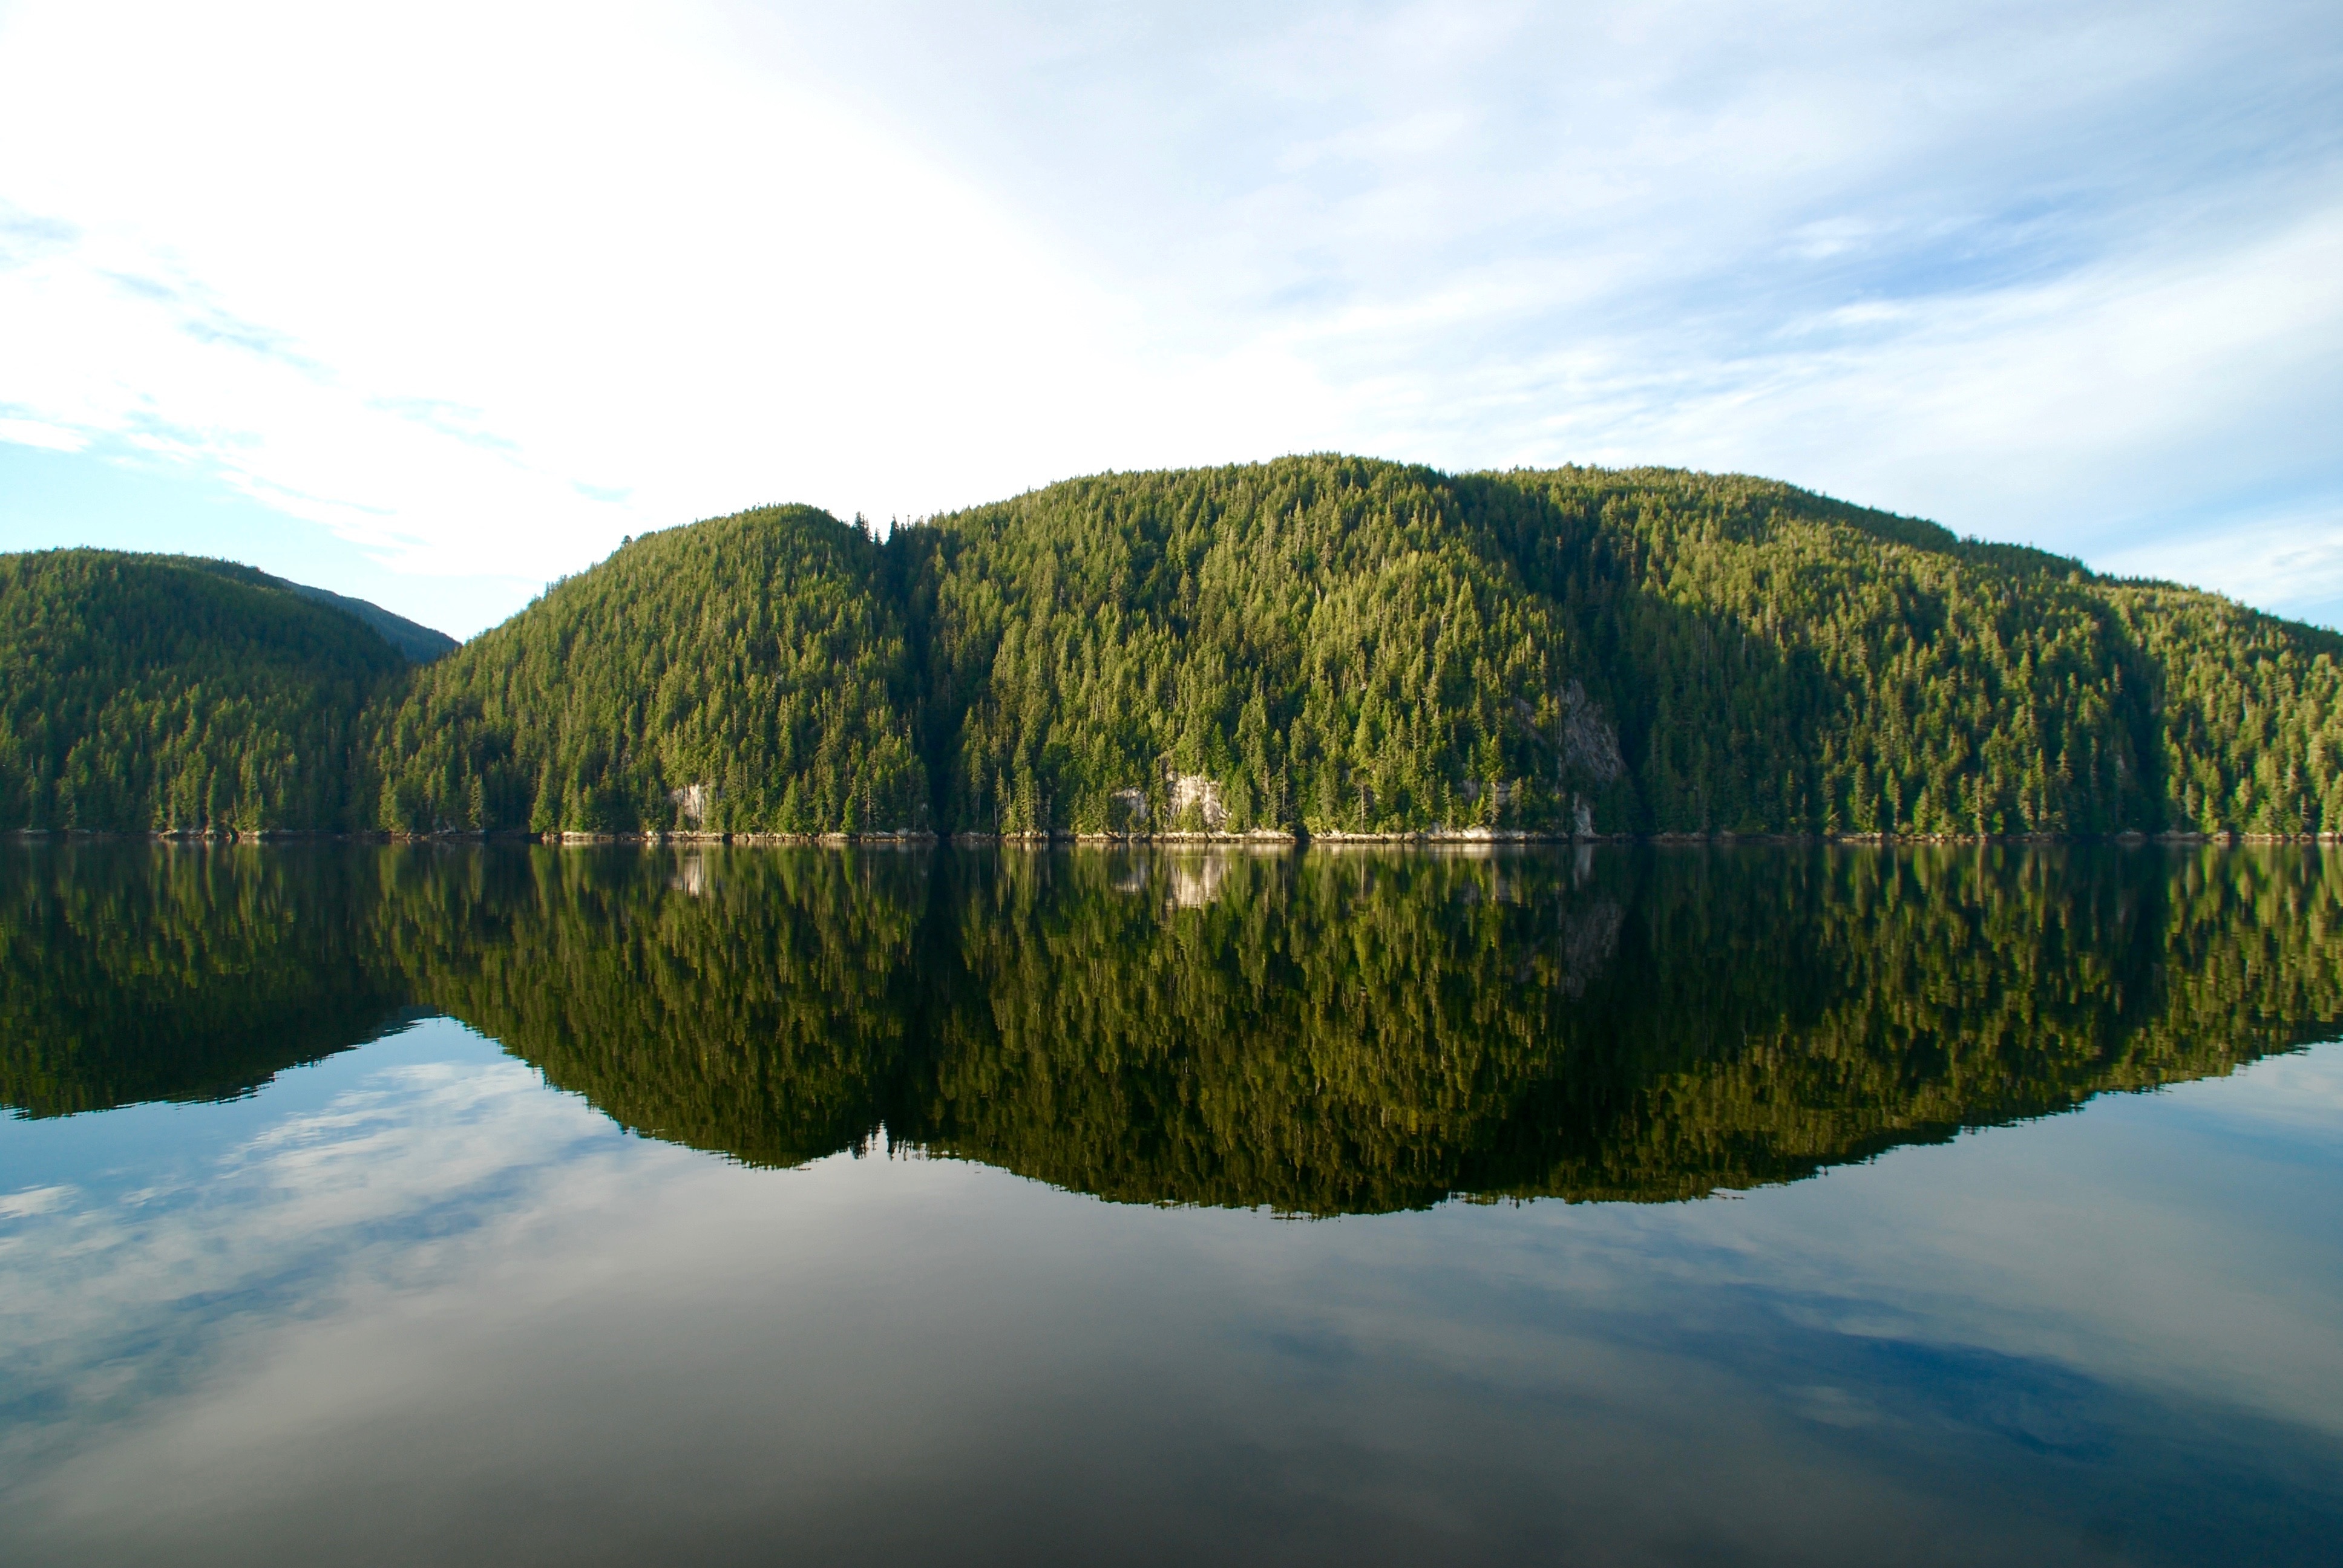
landscape, sea, tree, water, nature, grass, wilderness, mountain, cloud, sky, sunlight, hill, lake, mountain range, reflection, reservoir, trees, canada, loch, ecosystem, mirroring, british columbia, mountainous landforms